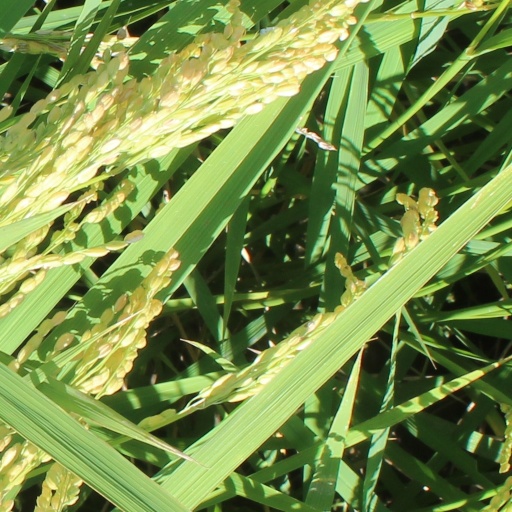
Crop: rice